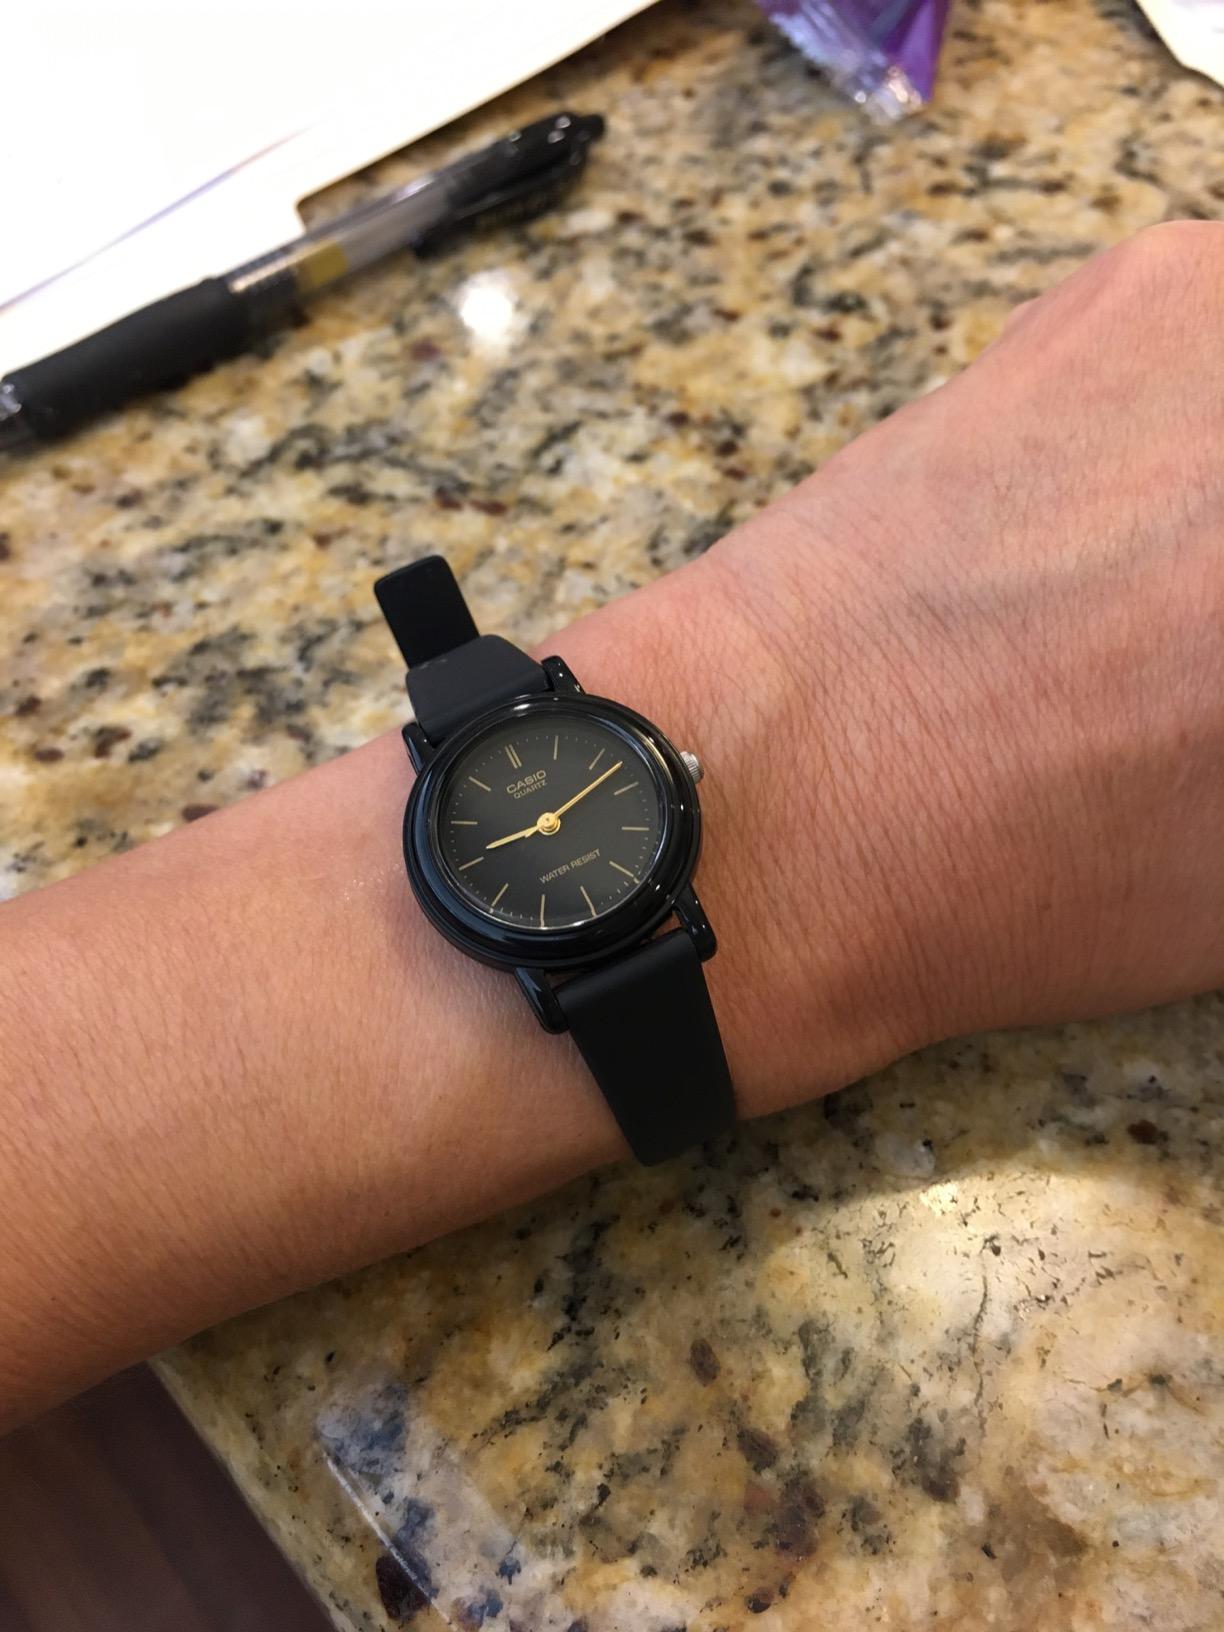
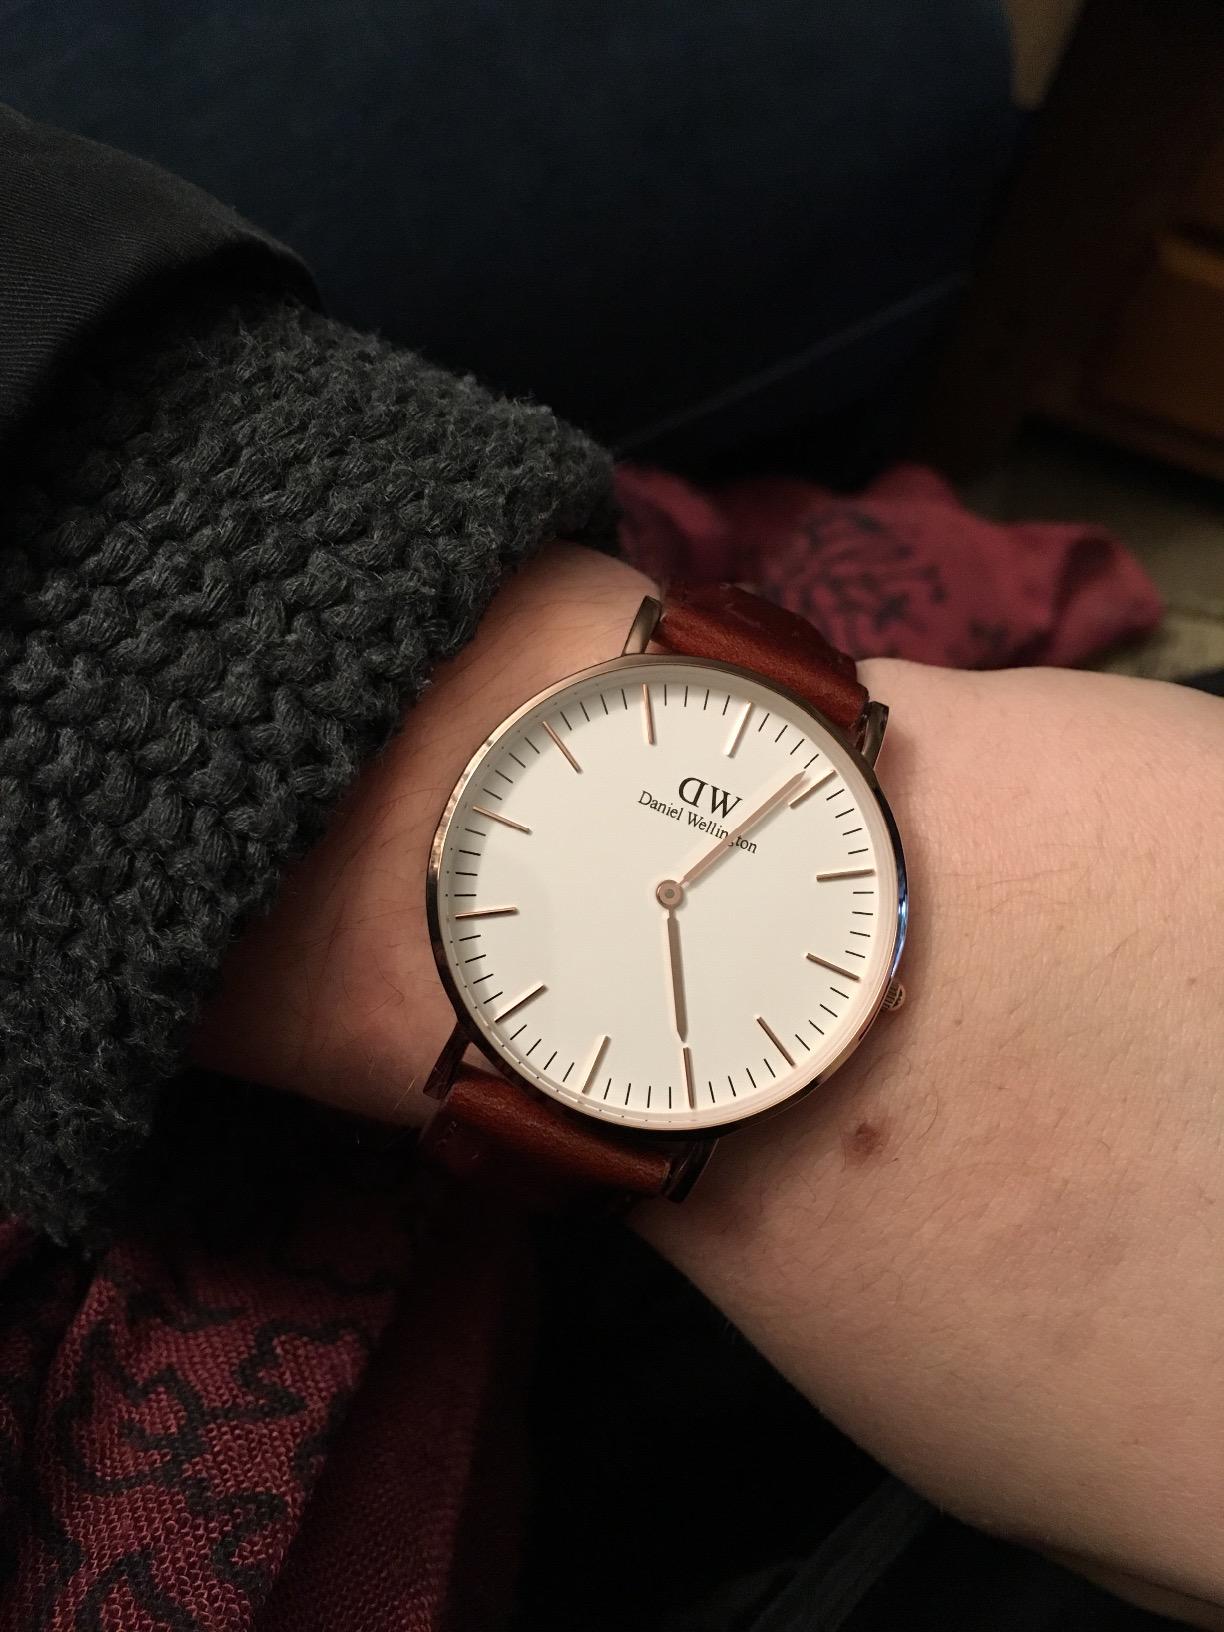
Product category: accessories_watch
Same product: no